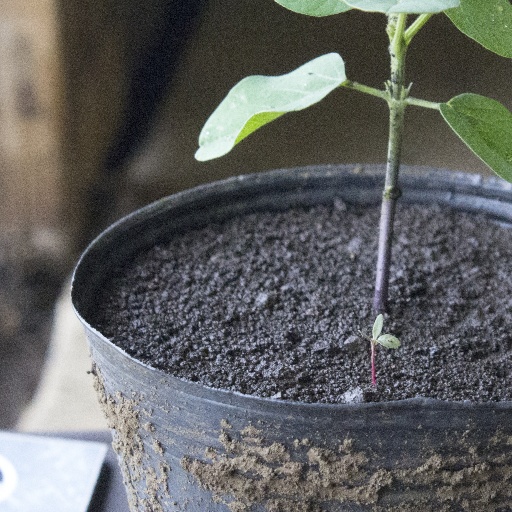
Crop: soybean